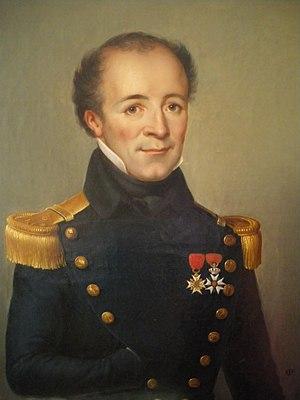
Camille de Roquefeuil
Camille Joseph de Roquefeuil-Cahuzac est un navigateur et explorateur français.
La famille de Roquefeuil-Blanquefort est une famille subsistante de la noblesse française, d'extraction chevaleresque, originaire de Guyenne et du Rouergue. Cette famille prouve sa filiation à partir de 1393. Au début du XVᵉ siècle elle substitua à son nom de Blanquefort celui de Roquefeuil, à la suite du mariage le 13 novembre 1383 de Jean de Blanquefort, seigneur de Blanquefort et de Pujols, avec Catherine de Roquefeuil, héritière de la deuxième famille de Roquefeuil. Elle forma ainsi dans le Rouergue la troisième famille de Roquefeuil.